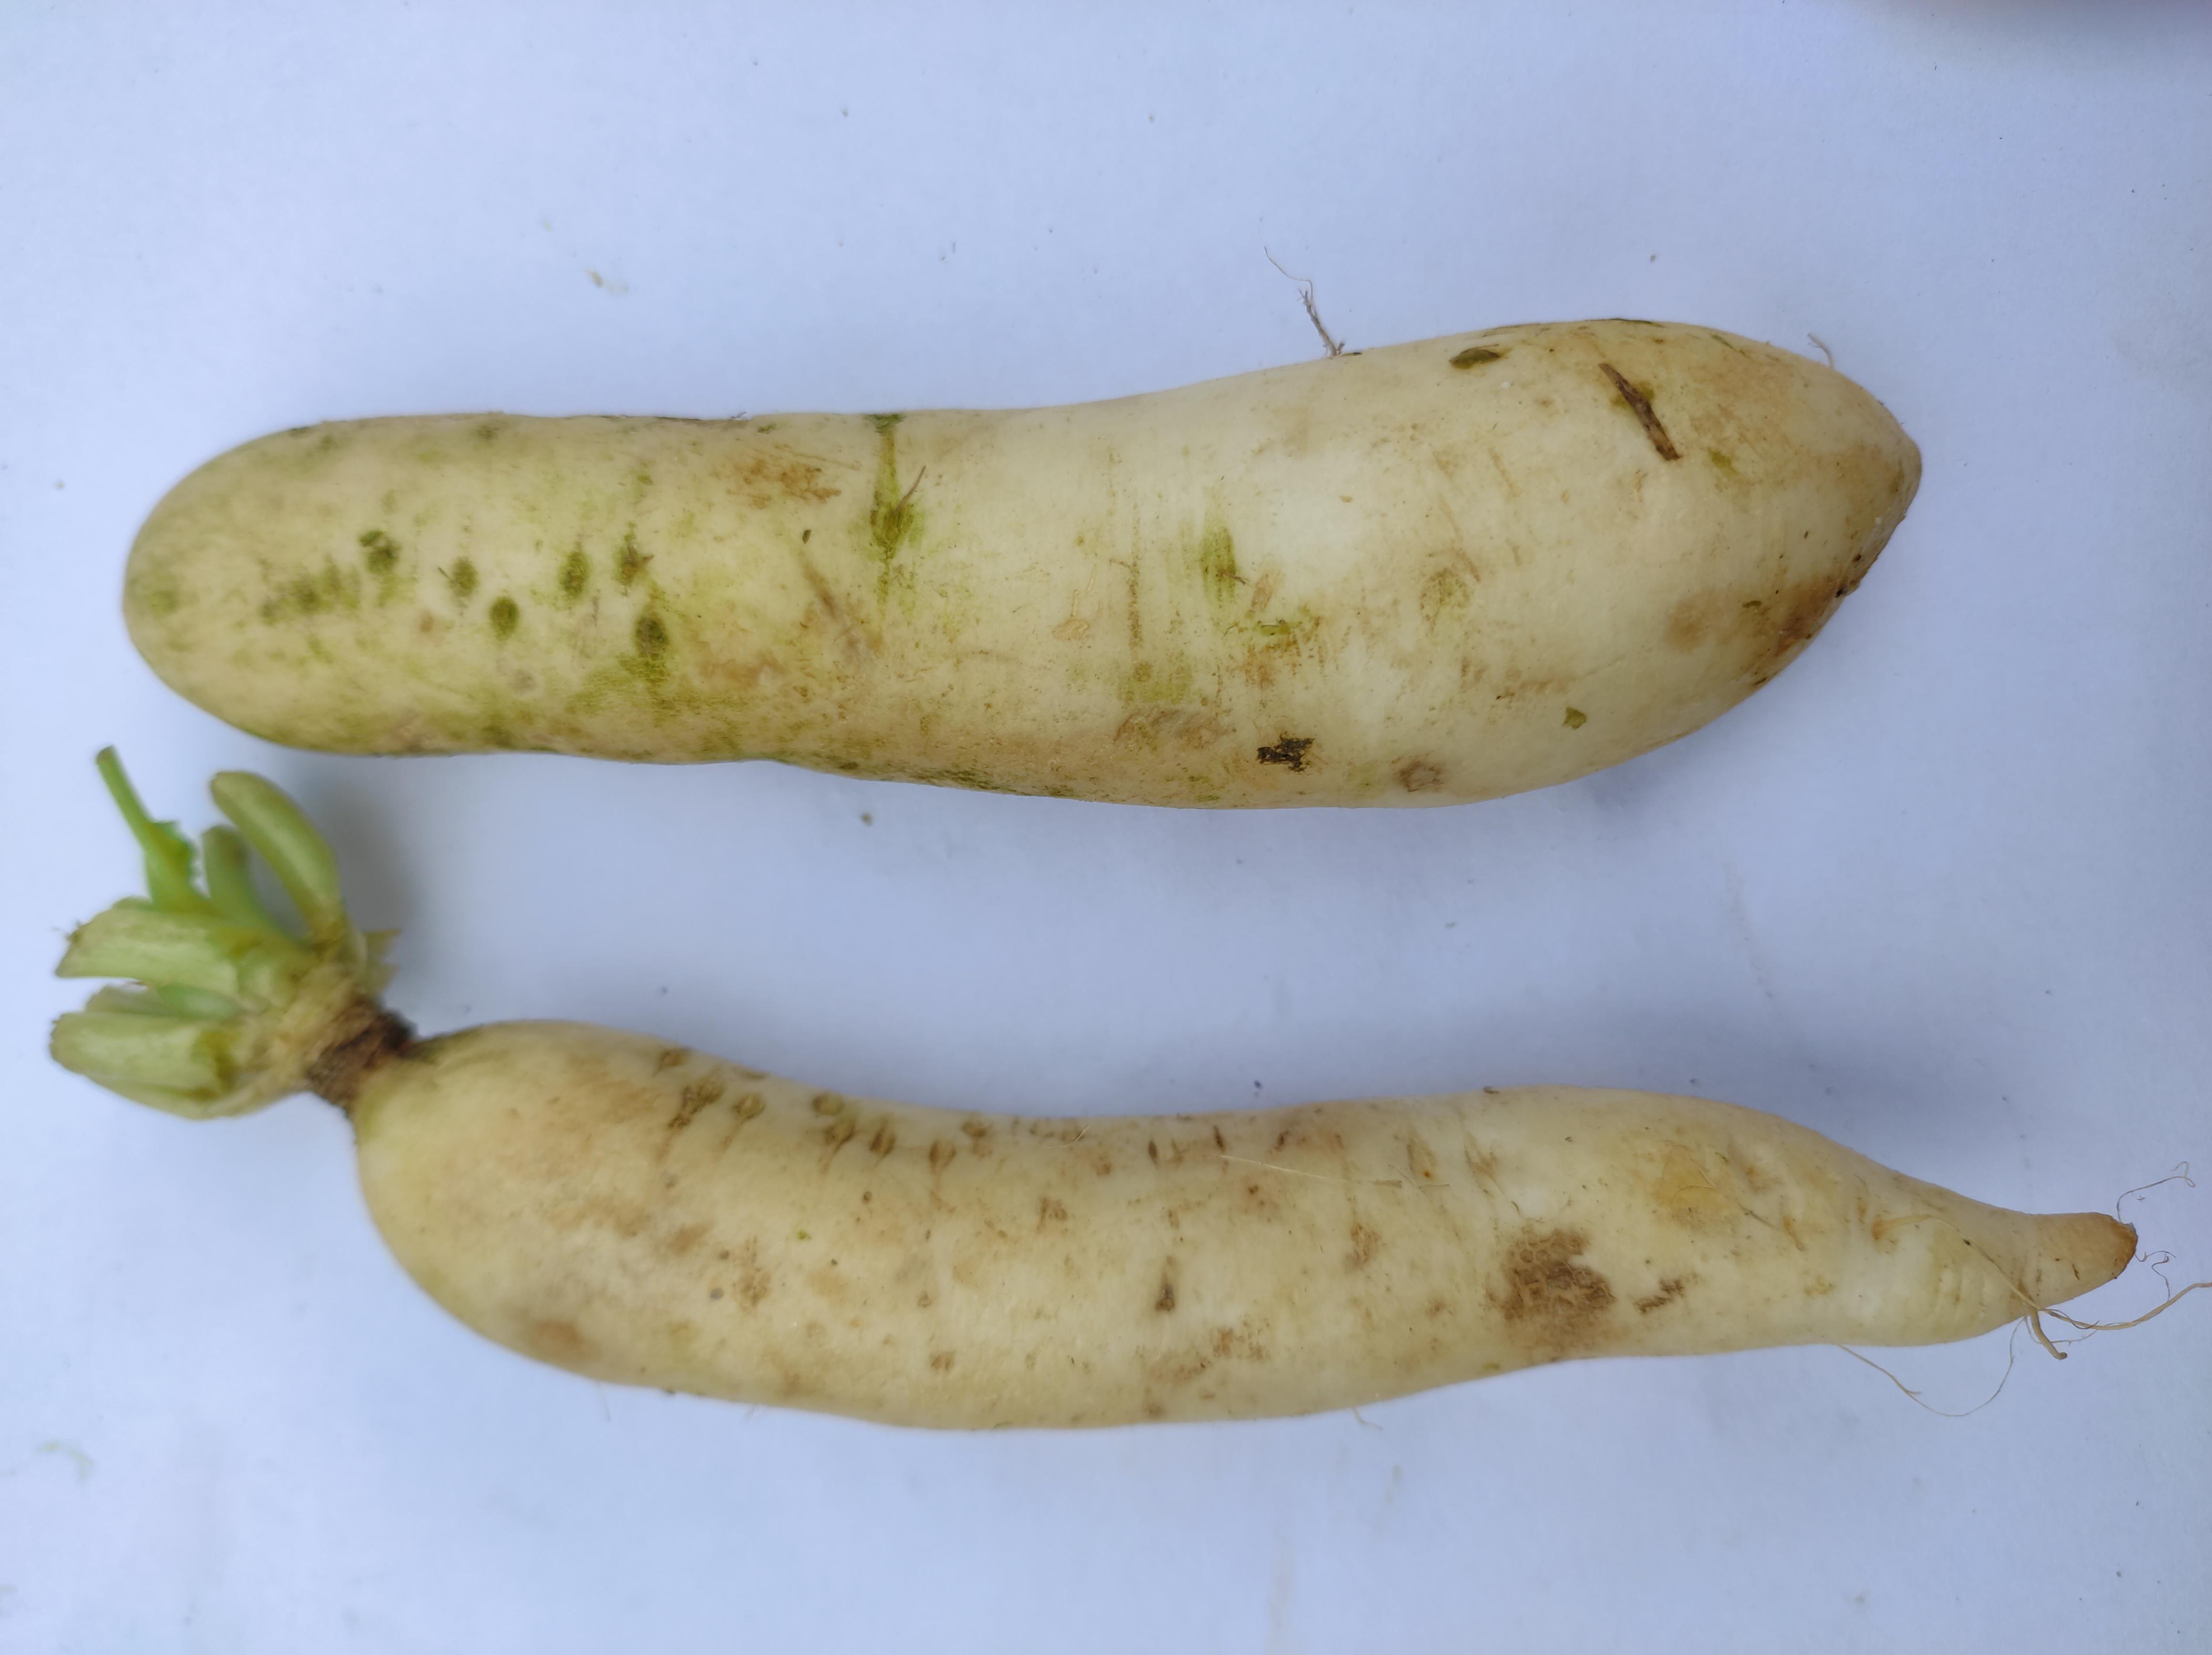
Label: Radish